List of Mass Effect characters

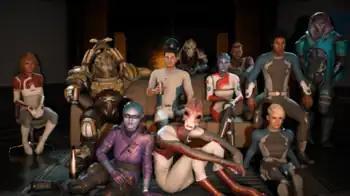
The crew of "The Tempest" led by Pathfinder Ryder in "". Back row, from left to right: Vetra, Gil, Jaal. Middle row: Suvi, Drack, Ryder (default male appearance), Lexi, Liam. Front row: Peebee, Kallo, Cora.

The "Mass Effect" series, a military science fiction media franchise developed by Canadian video game developer BioWare and owned by American publisher Electronic Arts, features an extensive cast of characters. It is primarily based on a series of third-person role-playing shooter video games which currently consists of four mainline instalments and two spin-off mobile games. The first three "Mass Effect" games takes place in the Milky Way Galaxy during the 22nd century and revolves around a space navy soldier named Commander Shepard. The fourth "Mass Effect" game is a standalone sequel to the original trilogy but set in a different galaxy, Andromeda, and focuses on the Andromeda Initiative and the Ryder family. The spin-off games, "Mass Effect Galaxy" and "Mass Effect Infiltrator", feature different protagonists.